Battle of the Little Bighorn

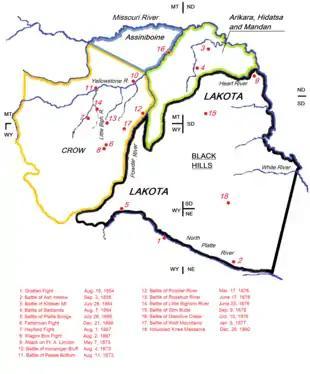
Map indicating the battlefields of the Lakota wars (1854–1890) and the Lakota Indian territory as described in the Treaty of Fort Laramie (1851). The Battle of the Little Bighorn is #14.

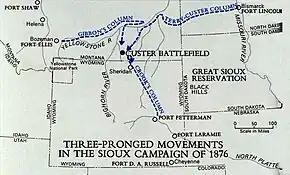
1876 US Army campaign against the Sioux

The Battle of the Little Bighorn, known to the Lakota and other Plains Indians as the Battle of the Greasy Grass, and commonly referred to as Custer's Last Stand, was an armed engagement between combined forces of the Lakota Sioux, Northern Cheyenne, and Arapaho tribes and the 7th Cavalry Regiment of the United States Army. It took place on June 25–26, 1876, along the Little Bighorn River in the Crow Indian Reservation in southeastern Montana Territory. The battle, which resulted in the defeat of U.S. forces, was the most significant action of the Great Sioux War of 1876.